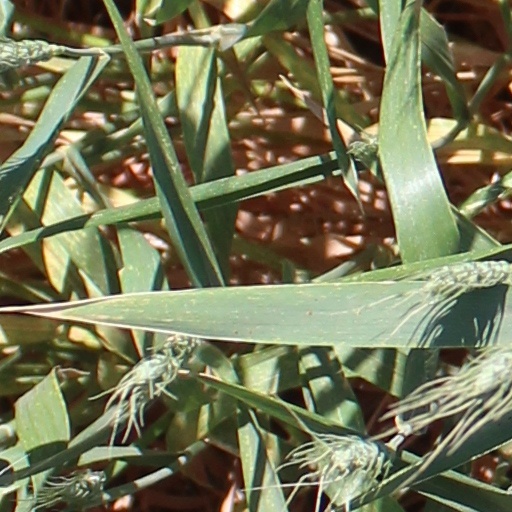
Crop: wheat